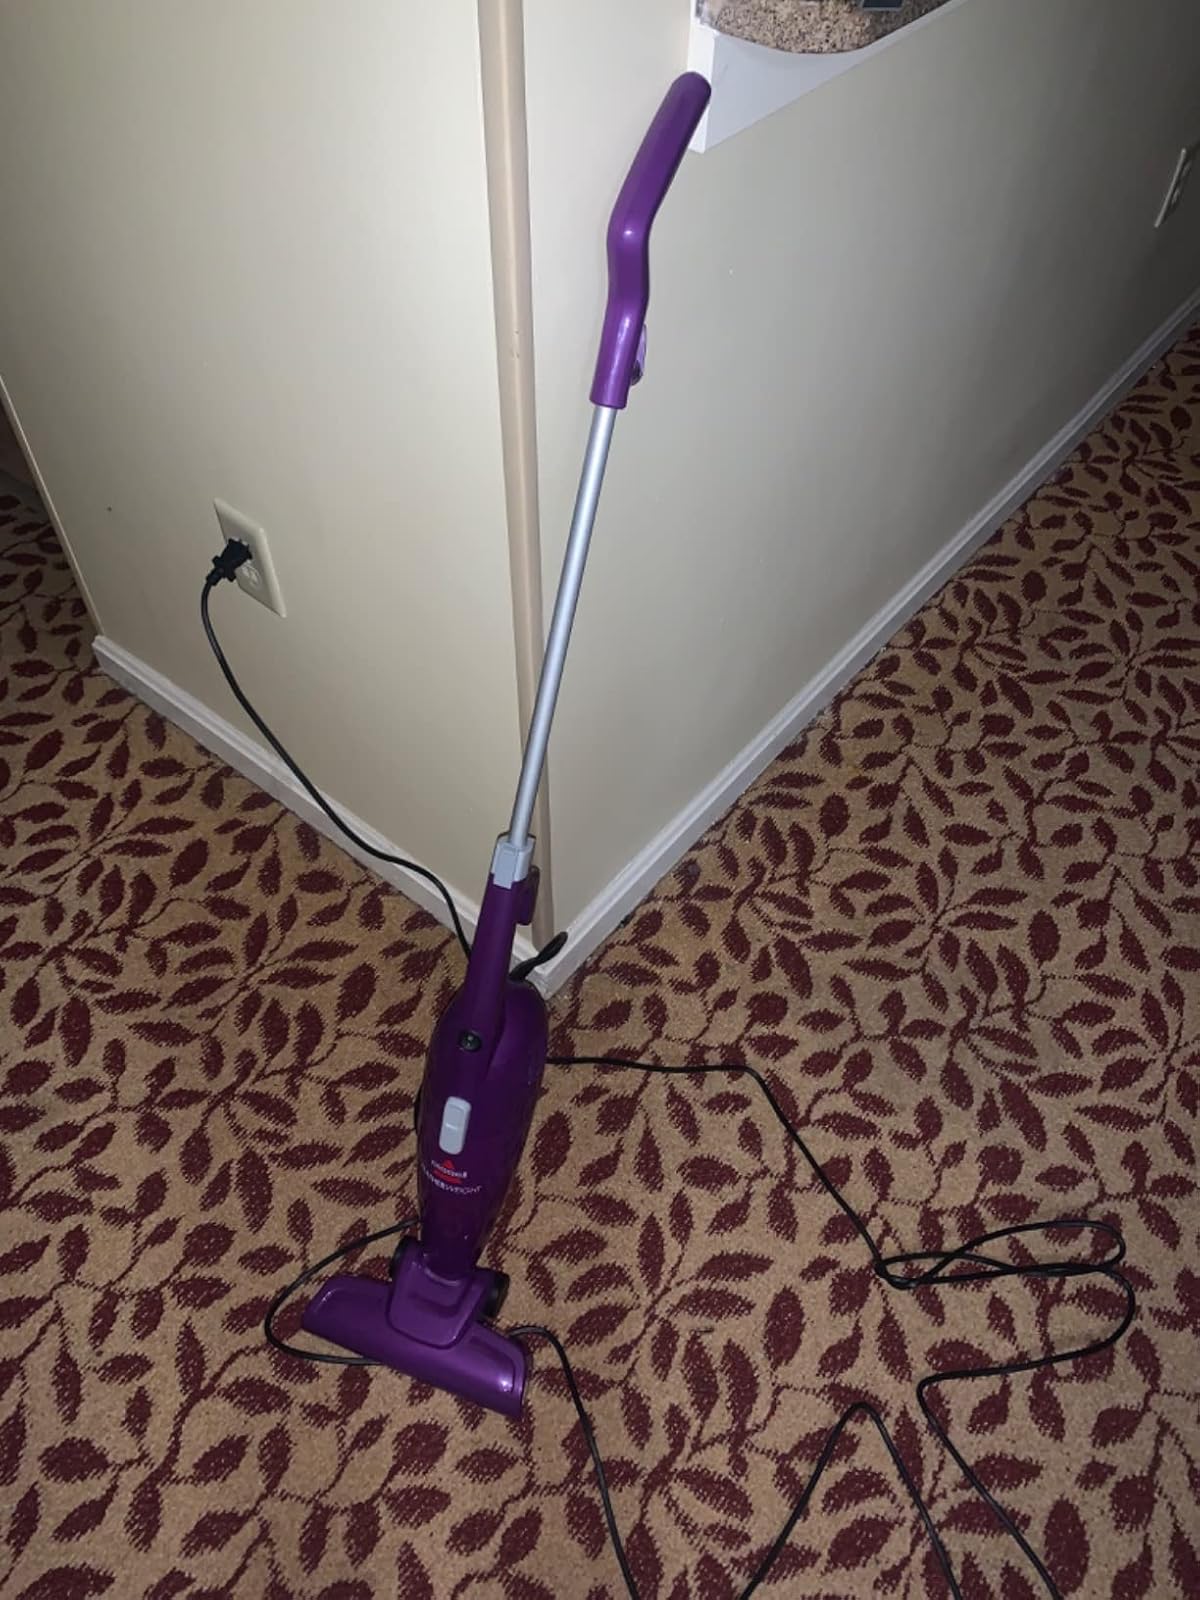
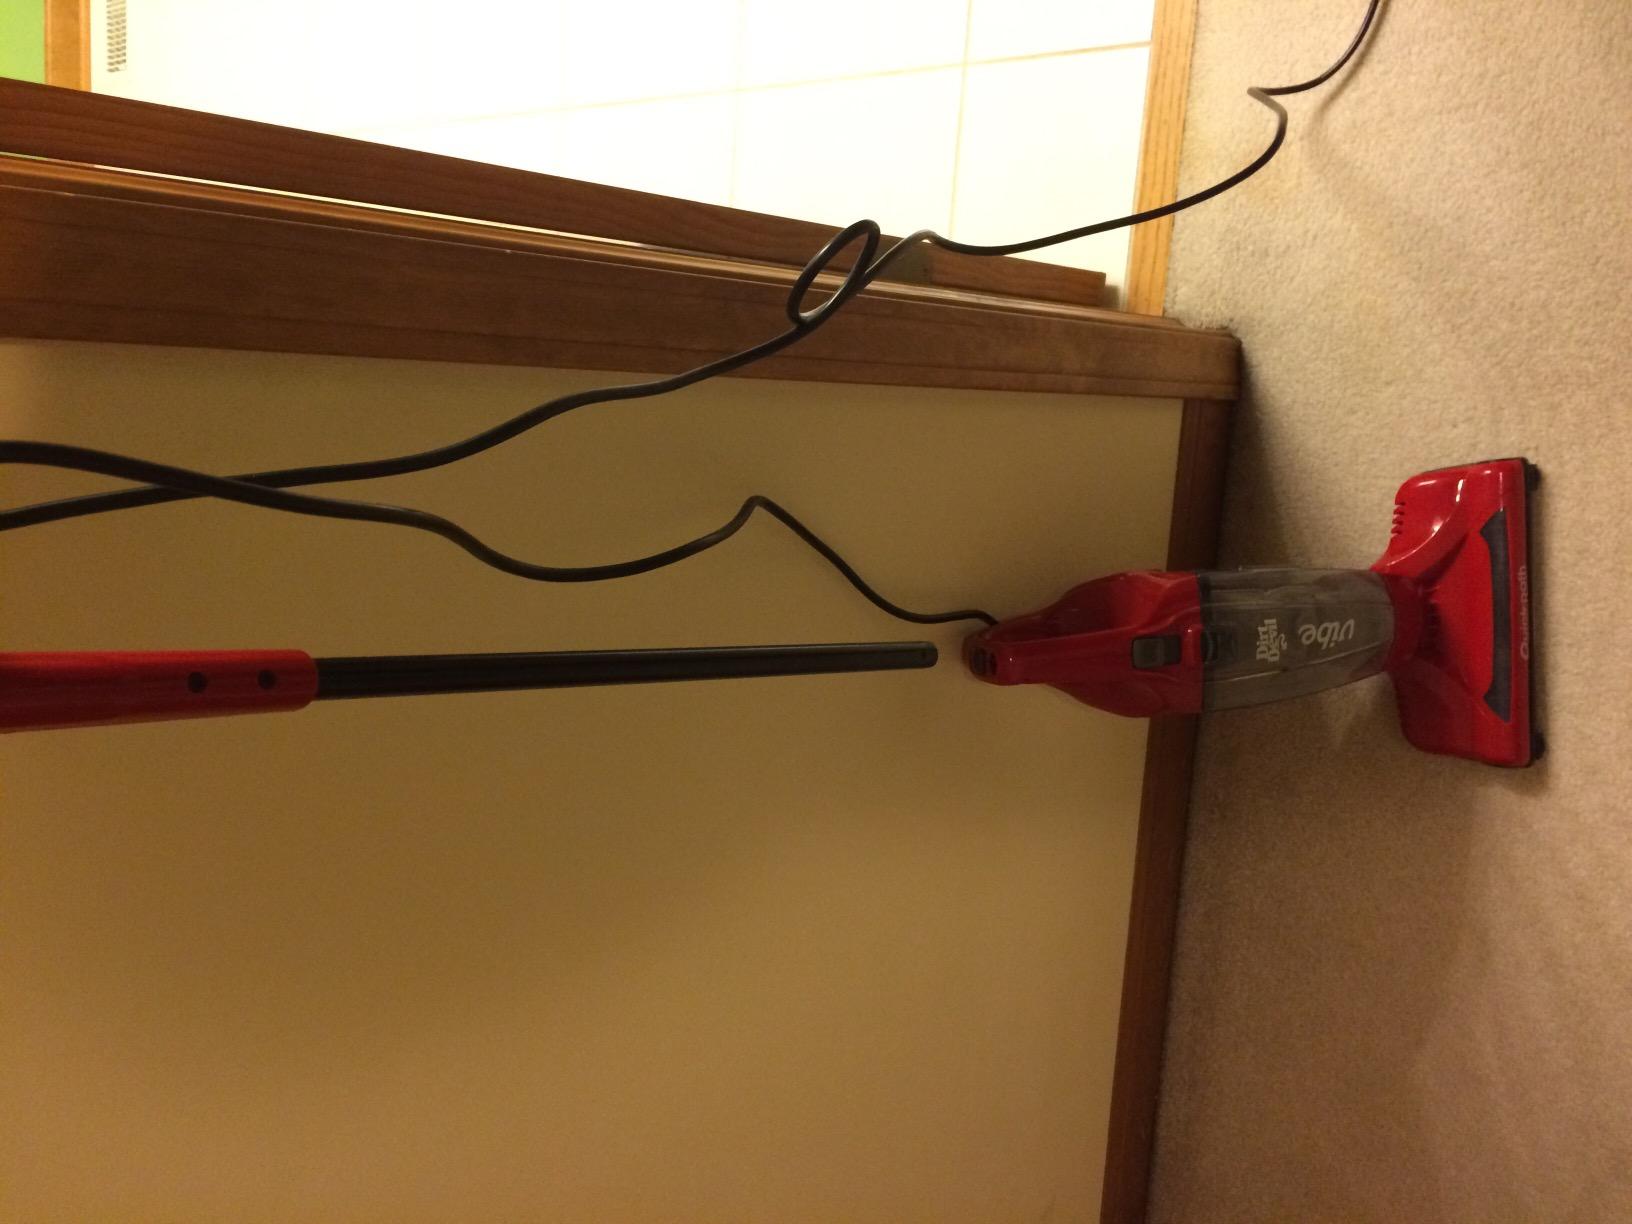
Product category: items_vacuum
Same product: no